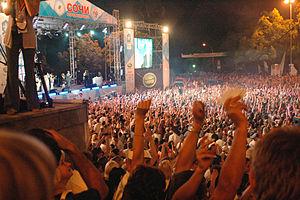
Sotchi est une ville et une station balnéaire du kraï de Krasnodar, en Russie. Elle est située au bord de la mer Noire, dans la partie russe du Caucase. La région a autrefois appartenu aux territoires de la Circassie. La ville est fondée en 1838, avec l'implantation d'un fort russe. Sa population s'élevait à 368 011 habitants en 2013. Sotchi forme avec les villes avoisinantes une ville-arrondissement, dont elle est le chef-lieu administratif. L'ensemble comptait 445 209 habitants en 2013. Sotchi a été la ville hôte des Jeux olympiques d'hiver de 2014, son parc olympique est aujourd'hui le théâtre du Grand Prix de Russie de Formule 1, et la ville fut l'un des sites de la Coupe du monde de football de 2018.